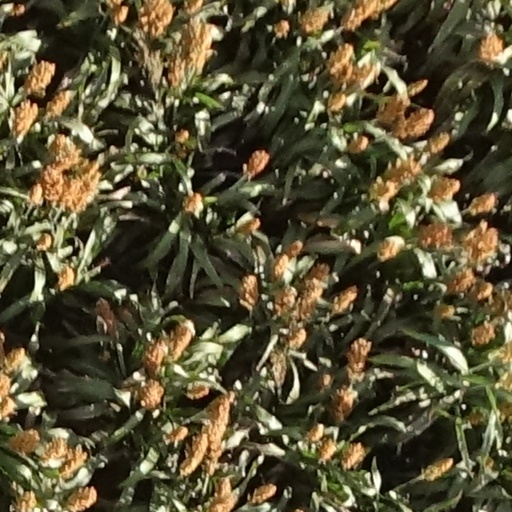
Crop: sorghum